Bangladesh Army

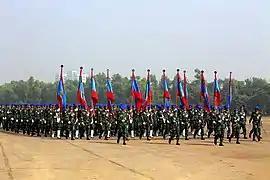
Victory Day Parade, 2012. National Parade ground, Dhaka, Bangladesh

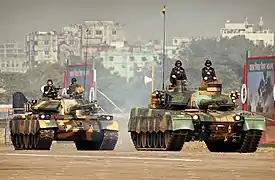
Army's main battle tanks in the victory day Parade 2017 at National Parade Ground

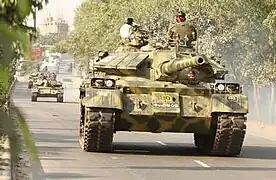
Bangladesh Army's Type-69 IIG main battle tank

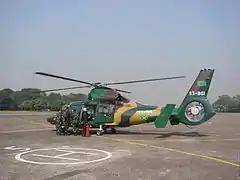
Eurocopter AS365 Dauphin helicopter of Bangladesh Army

The martial tradition of Bengal has its roots in the army of Kings and their chiefs, who were called Senapati or Mahasenapati. Armies were composed of infantry, cavalry, war elephants and war boats. The arrival of Muslims and the establishment of the Bengal Sultanate further strengthened the military. The sultanate had well-organised and disciplined armies. During the Mughal rule, cannons and artillery were introduced to Bengal. During British colonial rule, Bengal was principally a bulwark of British power and trade in the South Asian region. The British under Robert Clive defeated a 50,000-strong Bengal Army of Nawab Siraj-ud-Daulah in the Palashi (Plassey) in 1757 and later the forces of Nawab Mir Qasim at the Battle of Buxar in 1764. The Army of Bengal was formed, which later became part of a united British Indian Army from 1895 to 1947. The eastern part of British India was a prominent place for military and police recruitment, with entire horse-mounted cavalry and lancer units being recruited there prior to the Bengal Sepoy Mutiny of 1857. Post-mutiny, units with the epithet "Bengal" in their name, such as Bengal Sappers and Bengal Cavalry, were largely recruited from non-Bengali peoples from Bihar, Varanasi and Uttar Pradesh which were technically still part of Bengal Presidency at that time. During the First World War, the Bangali Paltan was formed to recruit soldiers from Bengal. In 1916, the British Government formed the Bengali Double Company. The soldiers were trained in Karachi and shipped to Baghdad. They fought in the war and after the war helped crush a rebellion by Kurds in 1919.